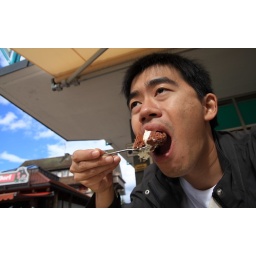
Eat black forest cake in black forest